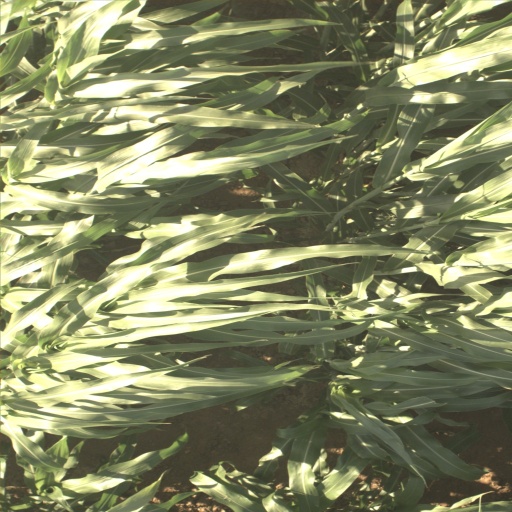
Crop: sorghum